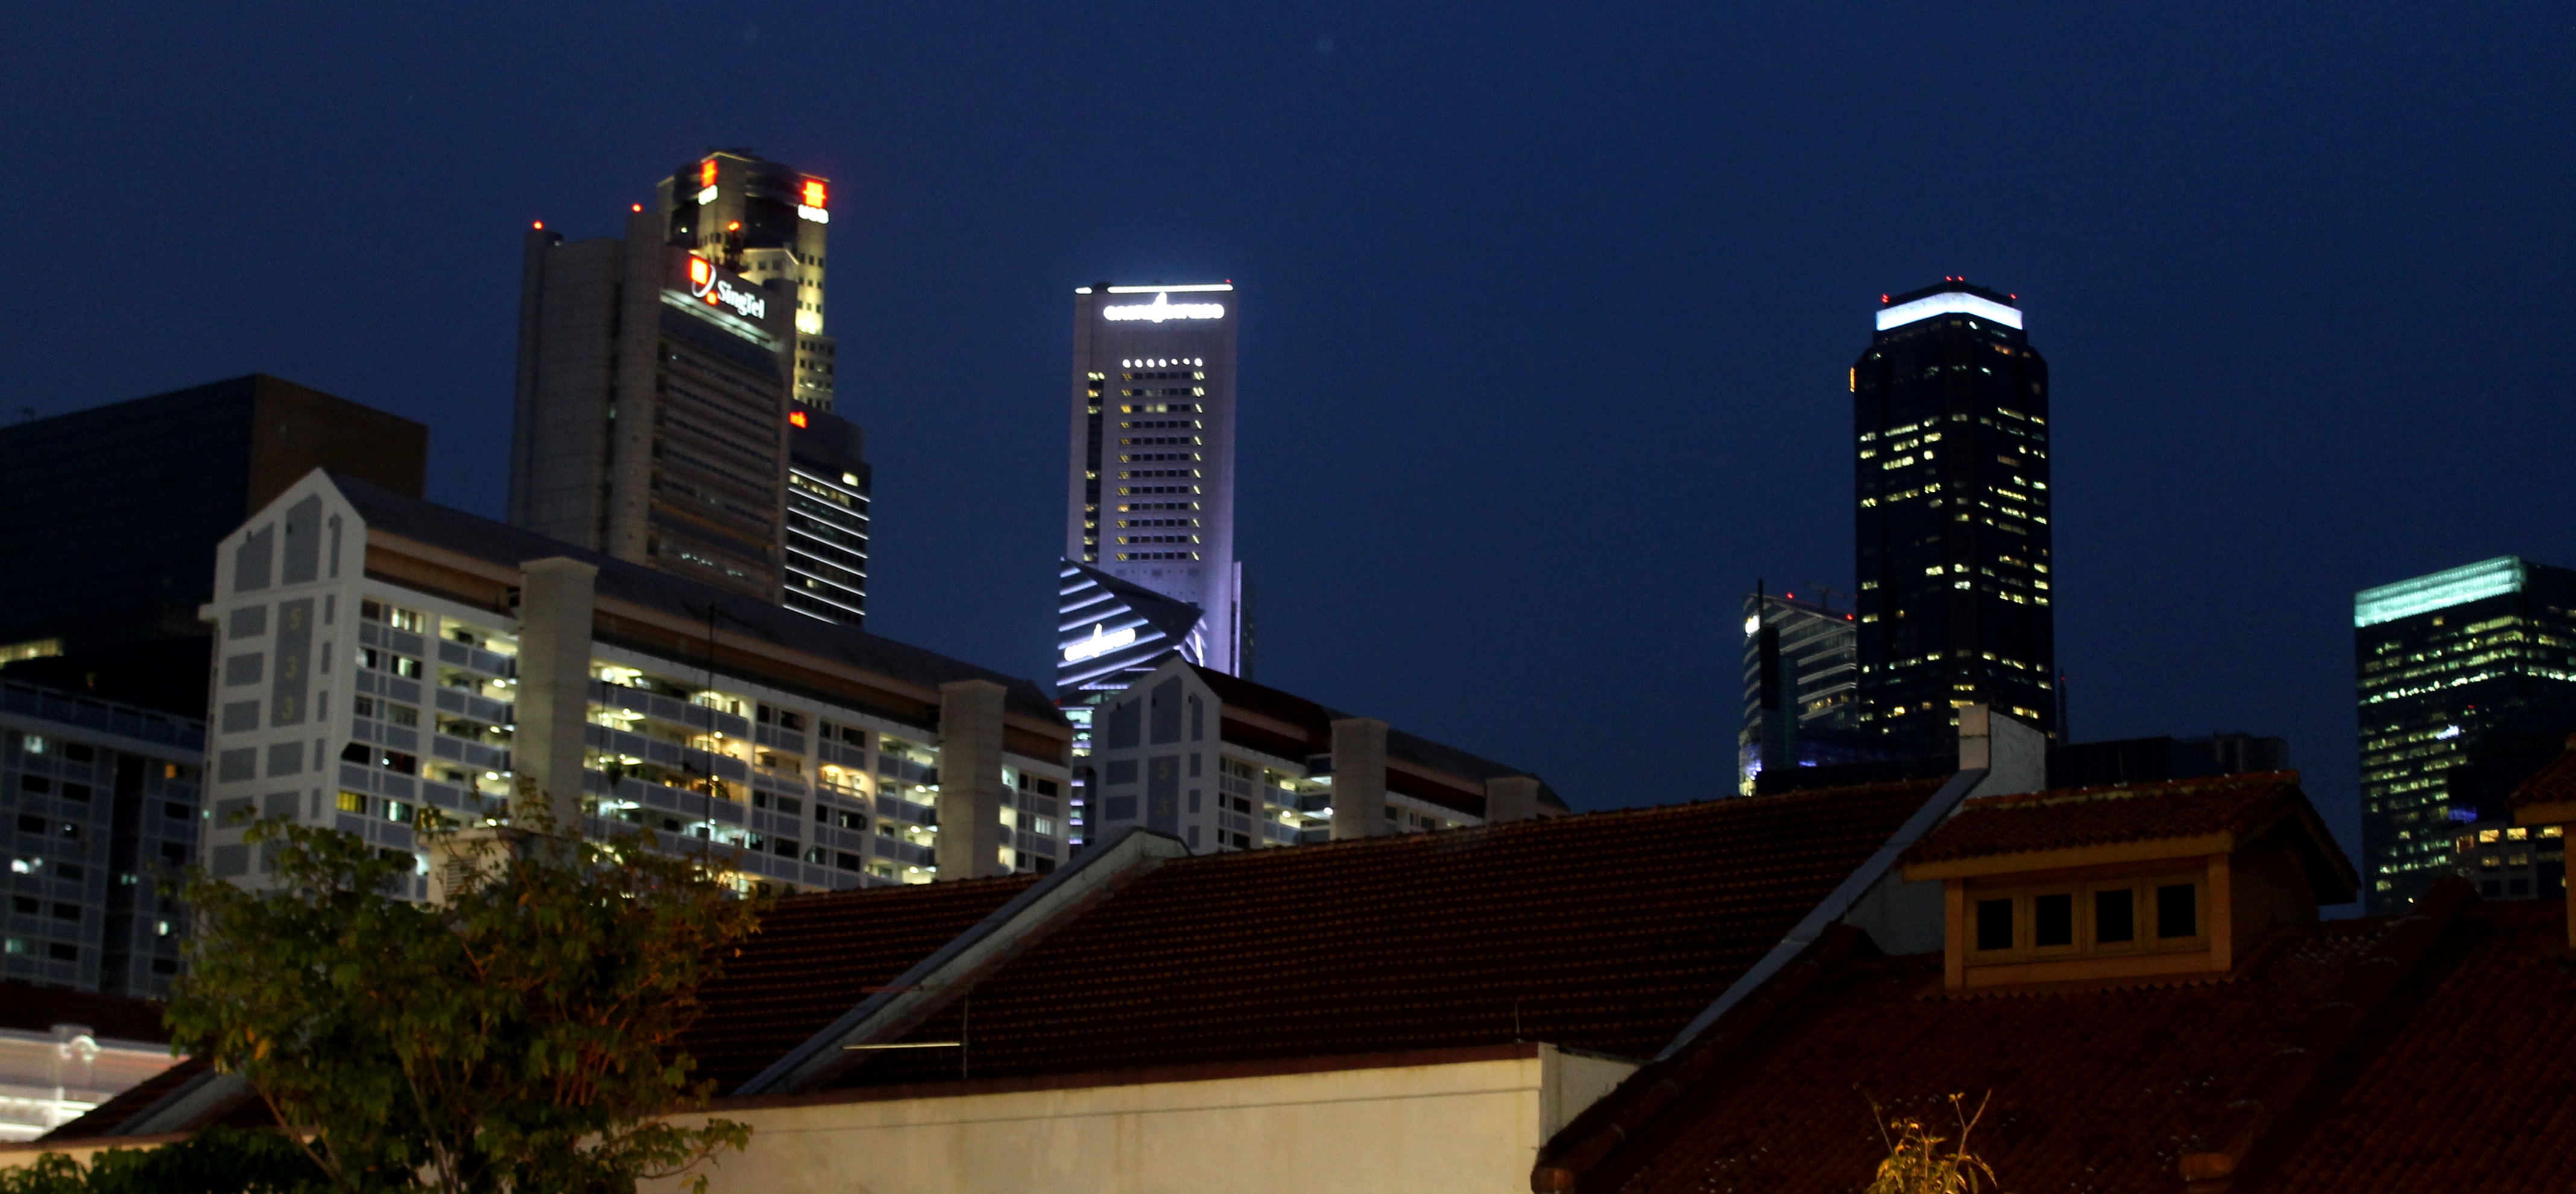
skyline, night, photography, photographer, city, skyscraper, photo, cityscape, downtown, dusk, evening, tower, canon, landmark, contrast, lighting, tower block, flickr, colour, focus, foto, facebook, singapore, twitter, dailyshoot, vividstriking, anawesomeshot, metropolis, dazzlingshot, tumblr, leshaines123, photoplus, urban area, residential area, human settlement, metropolitan area